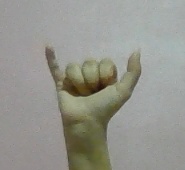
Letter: ya